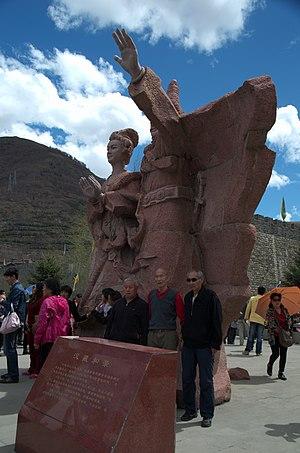
Touristes se prenant en photo devant la statue de la Princesse Wencheng et de Songtsen Gampo, devant la porte et le mur d'enceinte de l'ancien Songzhou (松州). La princes Wencheng s'est marié avec le roi du Tibet Songtsen Gampo, à cet endroit, en échange de l'arrêt de la guerre. Le roi n'a plus tenté d'envahir la Chine et la princesse lui a amené le bouddhisme qui commença alors à se développer au Tibet.
La préfecture autonome tibétaine et qiang d'Aba est une division administrative du nord de la province du Sichuan en Chine. Son chef-lieu est le Xian de Barkam.